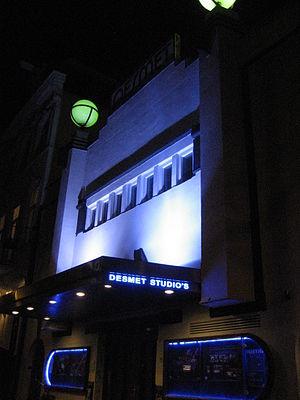
Desmet Studio's Amsterdam est un ensemble de studios de cinéma et de télévision situé dans le quartier du Plantage à l'est d'Amsterdam. Situé sur Plantage Middenlaan, le pôle est installé dans l'ancien cinéma du Theater Desmet à proximité de l'Artis. Le complexe, créé en 1985, est composé de deux studios de télévision, de six studios d'enregistrement ainsi que d'un espace de détente faisant partie intégrante de l'ensemble. Chaque jour, plusieurs émissions radio et TV y sont enregistrées ou diffusées en direct. Une partie des programmes enregistrés dans les studios est gratuitement accessible au public.